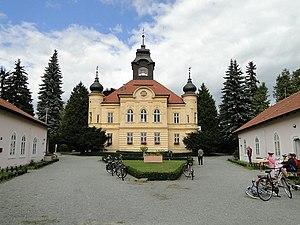
Doloplazy est une commune du district de Prostějov, dans la région d'Olomouc, en République tchèque. Sa population s'élevait à 540 habitants en 2018.